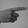
ASL letter: G